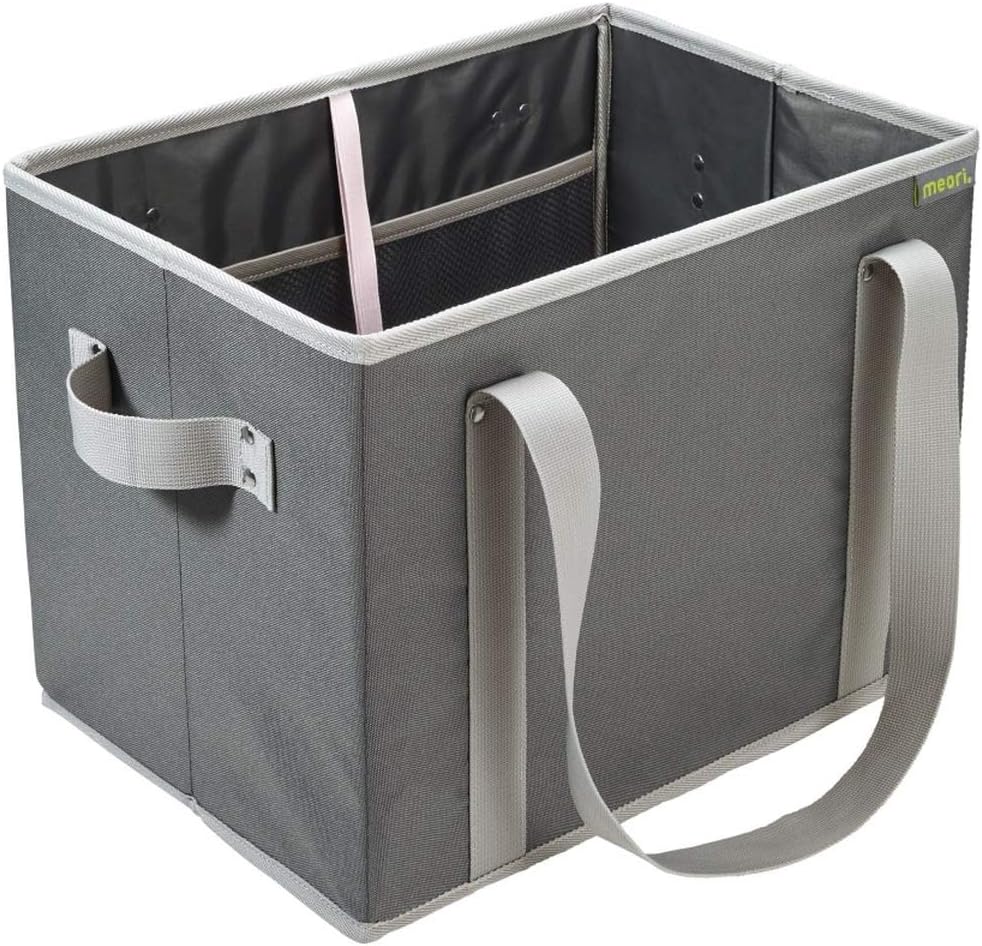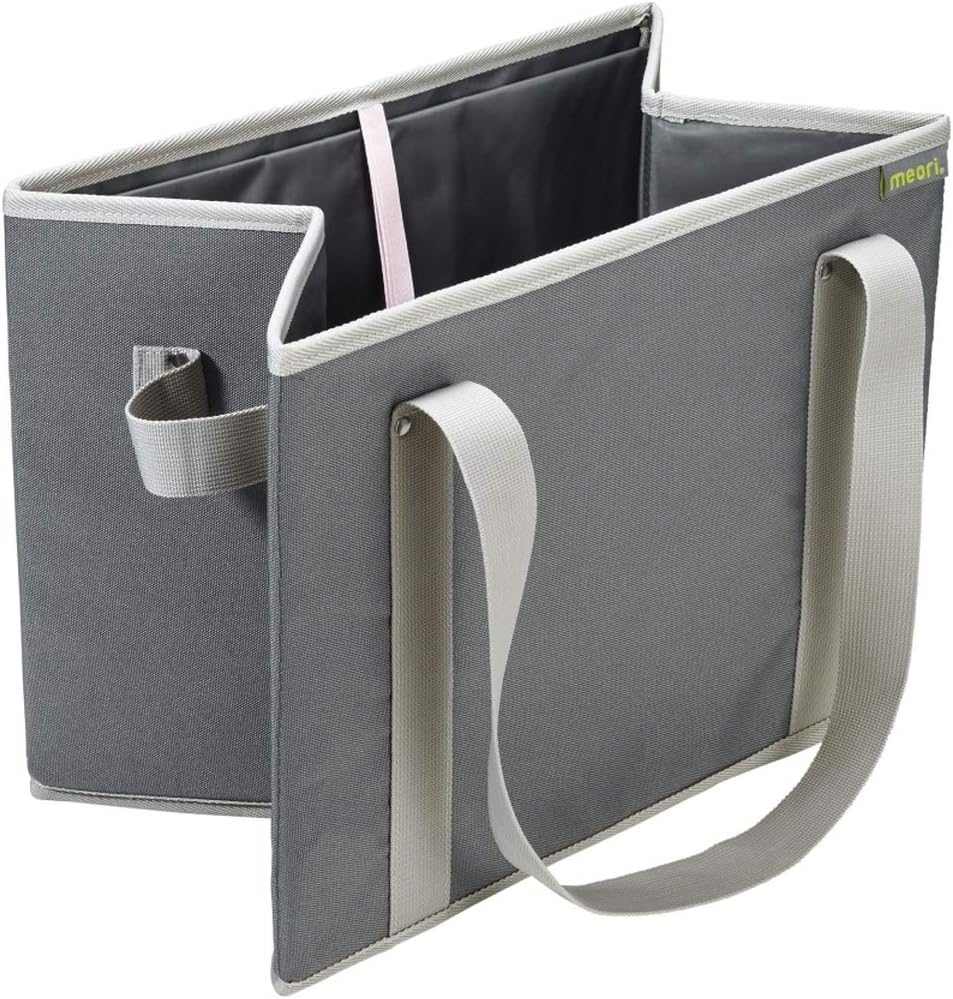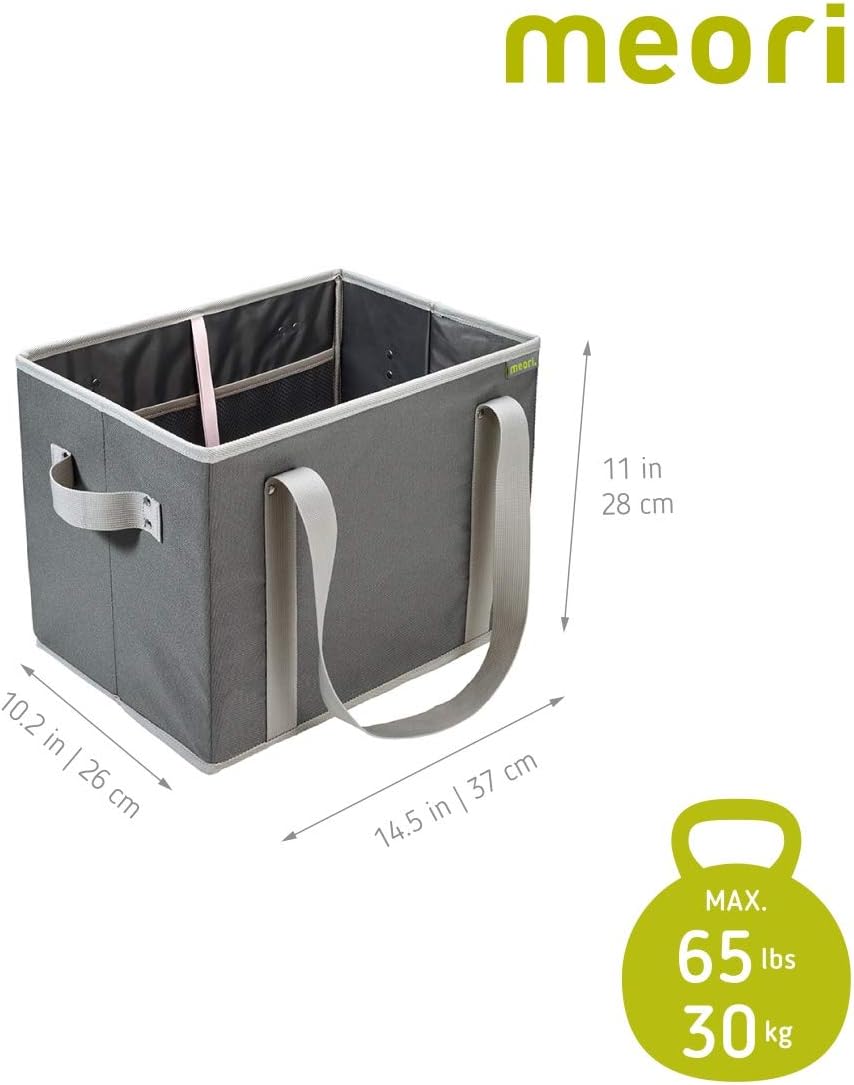
meori Collapsible Reusable Grocery Basket Market Tote Bag Picnic Errands Shopping
Category: Amazon Home
The foldable, reusable, grocery basket is perfect for loading and unloading groceries or carrying things to and from your car. It folds down to a flat sleeve that takes up no space. Reinforced straps and a second set of handles on the side make it easy to carry heavy loads. The new meori Foldable Grocery Basket is the perfect companion for quick trips to the store or farmers market. Sturdy with a reinforced bottom. High-quality, tear-resistant, dirt-repellent polyester. Folds and unfolds in three easy steps. Cleans easily with a damp sponge. meori products are designed to carry, organize and store everyday essentials for life on-the-go. Unfold meori when you need it, and tuck it away when you don't. The new meori products build on our heritage of designing high-quality, stylish foldable boxes to go anywhere and hold anything. meori is the workhorse of household organization and now includes products specifically designed for grocery, wine, hobby and life in the great outdoors. Every product in meori's line is foldable and created to be sturdy, multi-functional and hold up to 65 lbs. Discover how meori can add 'easy' to everything you do. Designed in Germany.
Features: VERSATILE GROCERY BASKET: Suitable for all types of shopping trips, from groceries to running errands. Great for gifting and comes in 6 stylish colors to choose from. | PREMIUM MATERIALS: Made with tear and dirt resistant polyester, double stiching and reinforced handles, this collapsible shopping basket holds up to 65 lbs. | STURDY DESIGN PROVIDES LONGEVITY: This grocery tote is built to handle heavy loads without breaking or tearing. | QUALITY CRAFTSMANSHIP: This stylish reusable grocery bag includes one mesh pocket and extra sturdy bottom piece with rubberized pull. Folds up securely with an elastic strap. Easy to clean with damp sponge. | BIGGER THAN MOST OTHER GROCERY BASKETS: This lightweight shopping basket is extra large to hold up to 3 bags of groceries. DIMENSIONS: 14.5" wide x 11" tall x 10.2" deep. | WON'T TIP OVER: Makes a great structured work tote to hold laptop, essentials, water bottle and more.